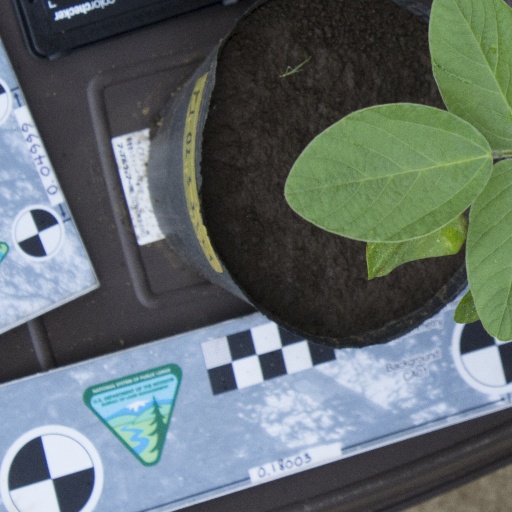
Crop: soybean